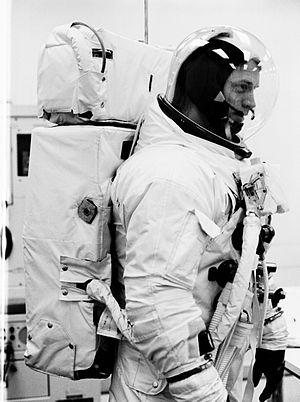
Apollo 9 est un vol spatial habité qui a eu lieu en mars 1969, le troisième avec équipage du programme Apollo de la National Aeronautics and Space Administration. Effectué en orbite terrestre basse, il s'agit de la deuxième mission Apollo avec équipage que les États-Unis lancent avec une fusée Saturn V et le premier vol du vaisseau spatial Apollo complet : le module de commande et de service avec le module lunaire. La mission a pour but de tester le LM pour les opérations en orbite lunaire, en préparation d'un atterrissage en faisant la démonstration de ses systèmes de propulsion, de descente et de montée, en montrant que son équipage peut le piloter de manière indépendante, puis se retrouver et s'amarrer à nouveau au CSM, comme cela serait nécessaire pour le premier atterrissage avec équipage.